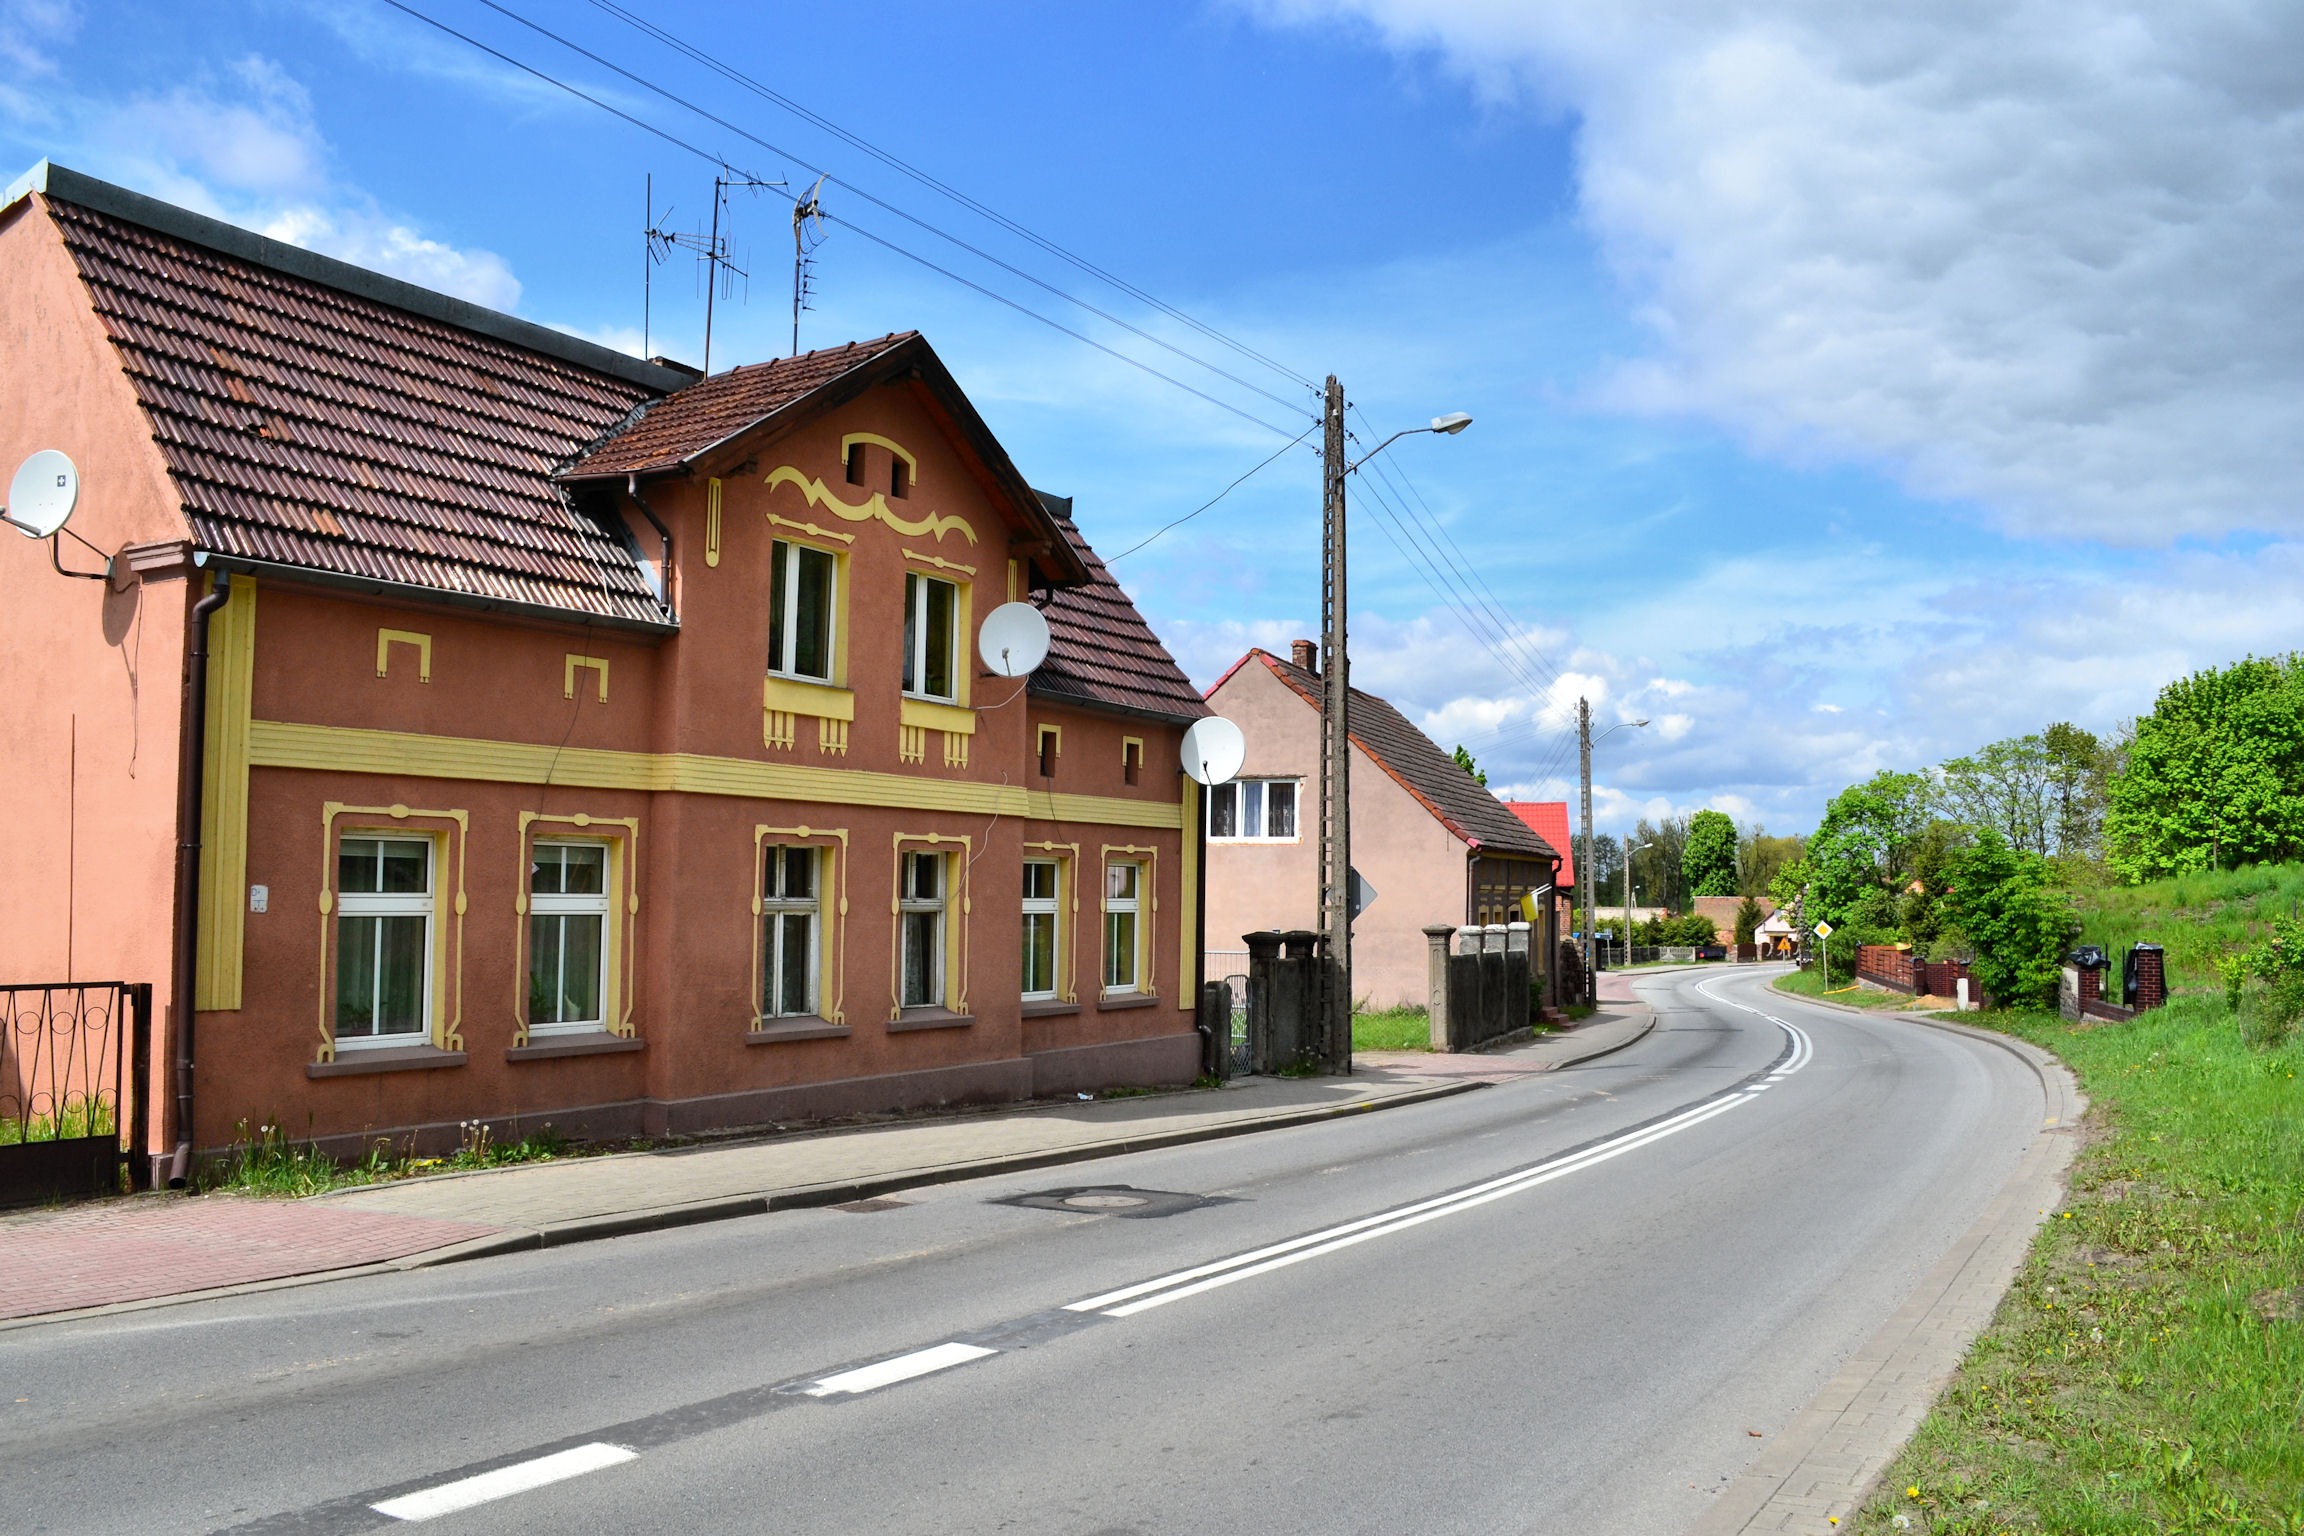
landscape, nature, grass, sky, road, street, house, town, home, summer, suburb, spring, scenic, property, lane, trees, outside, clouds, buildings, infrastructure, homes, houses, poland, estate, neighbourhood, real estate, residential area, human settlement, czepino